Daniel Agger

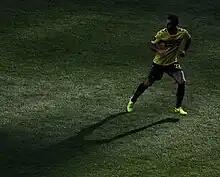
Agger playing for Brøndby in 2014

On 30 August 2014, Liverpool confirmed that Agger had rejoined his previous club Brøndby IF on a two-year deal, which involved a considerable pay cut, for a fee of £3 million. Despite offers in England and other European countries, he wanted to play in a country with a less physically demanding league. He told Denmark's TV3 that Liverpool manager Brendan Rodgers was unappreciative of his efforts.